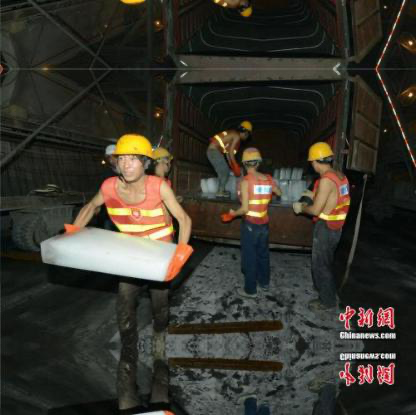
Objects in the image:
label: helmet
label: helmet
label: helmet
label: helmet
label: helmet
label: helmet
label: helmet